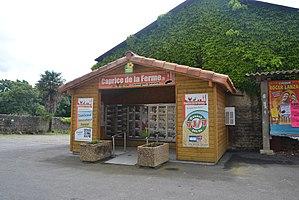
Vente libre de produits fermiers à Saint-Germé
Saint-Germé est une commune française située dans le département du Gers en région Occitanie.